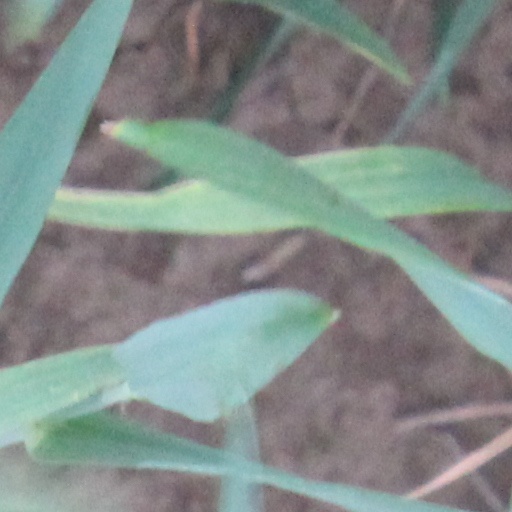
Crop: wheat